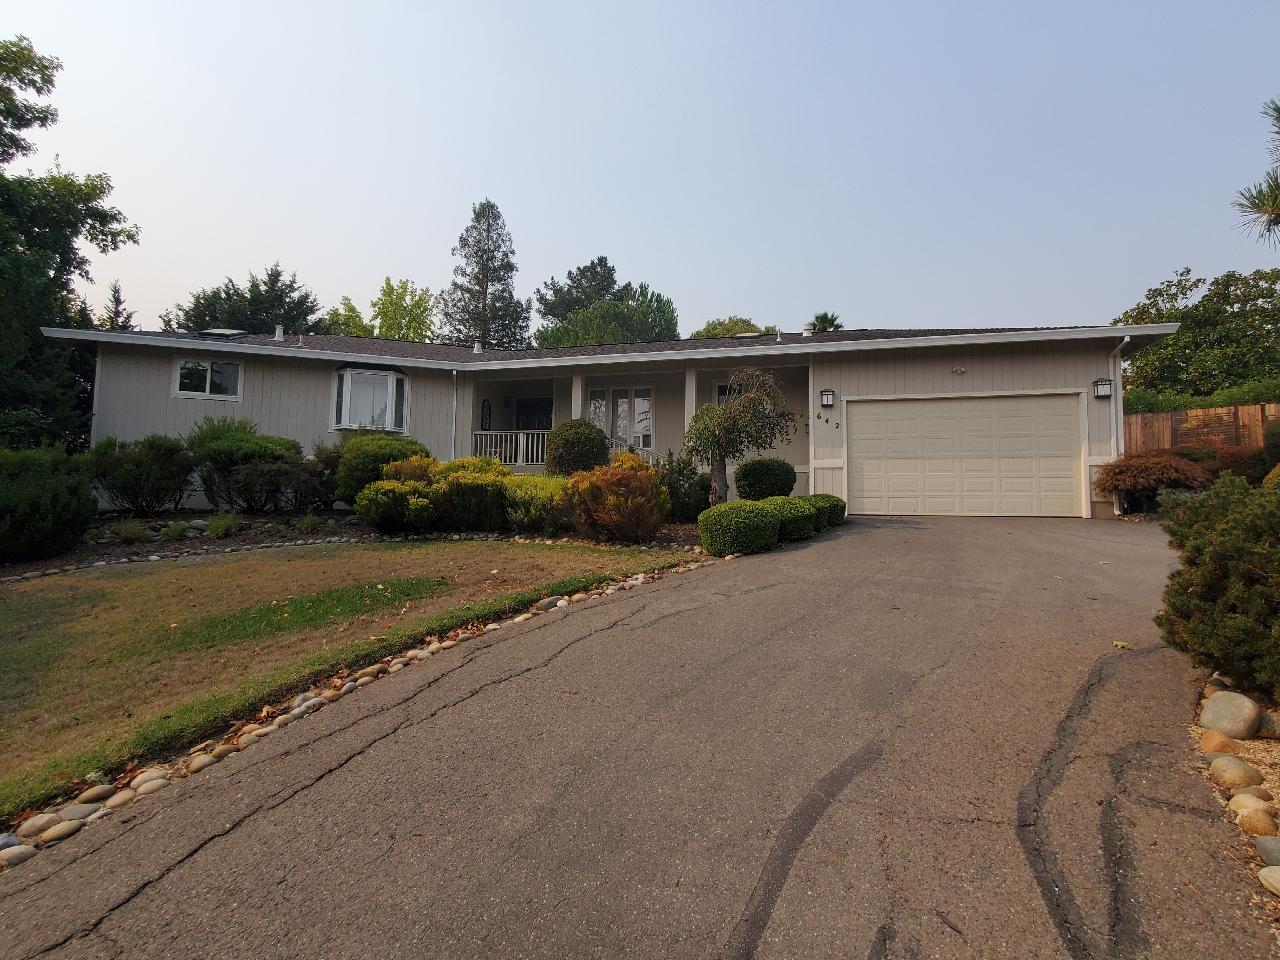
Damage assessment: no_damage